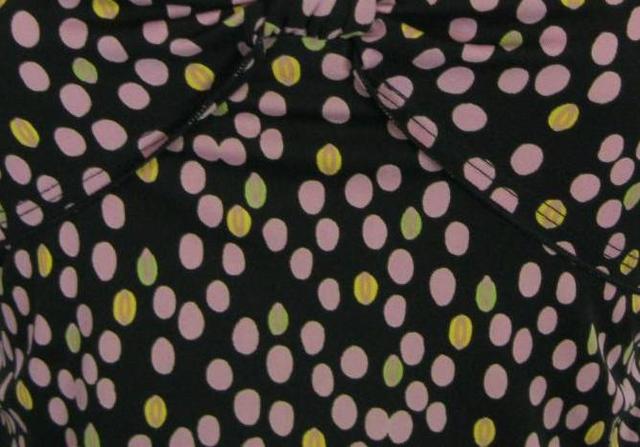
Texture: dotted